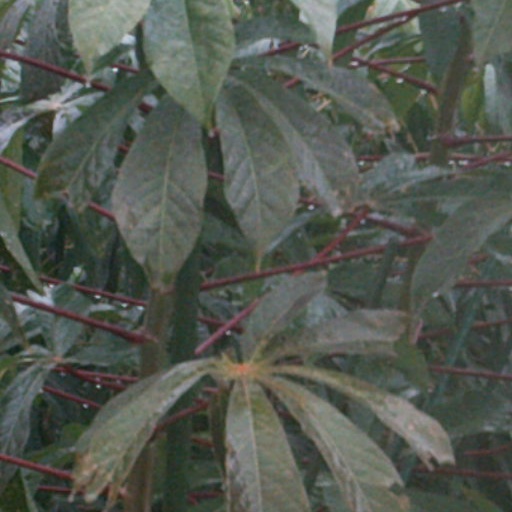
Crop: cassava